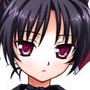
Portrait style: Anime Portrait